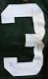
Number: 3